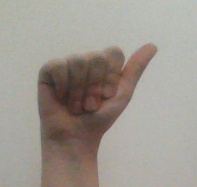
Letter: dhad